List of Soy Luna characters

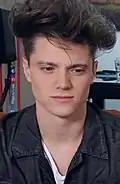
Lionel Ferro stars as Nicolás Navarro

Portrayed by Lionel Ferro, Nicolás Navarro or Nico is one of the main characters. Nicolás is the warm, buyer and friendly guy, with whom everyone quickly becomes attached. He is in charge of the skates in the Jam & Roller. Nico is Pedro's best friend, who also works on the skating rink. Together, they dream of forming a band and, little by little, they will get it.